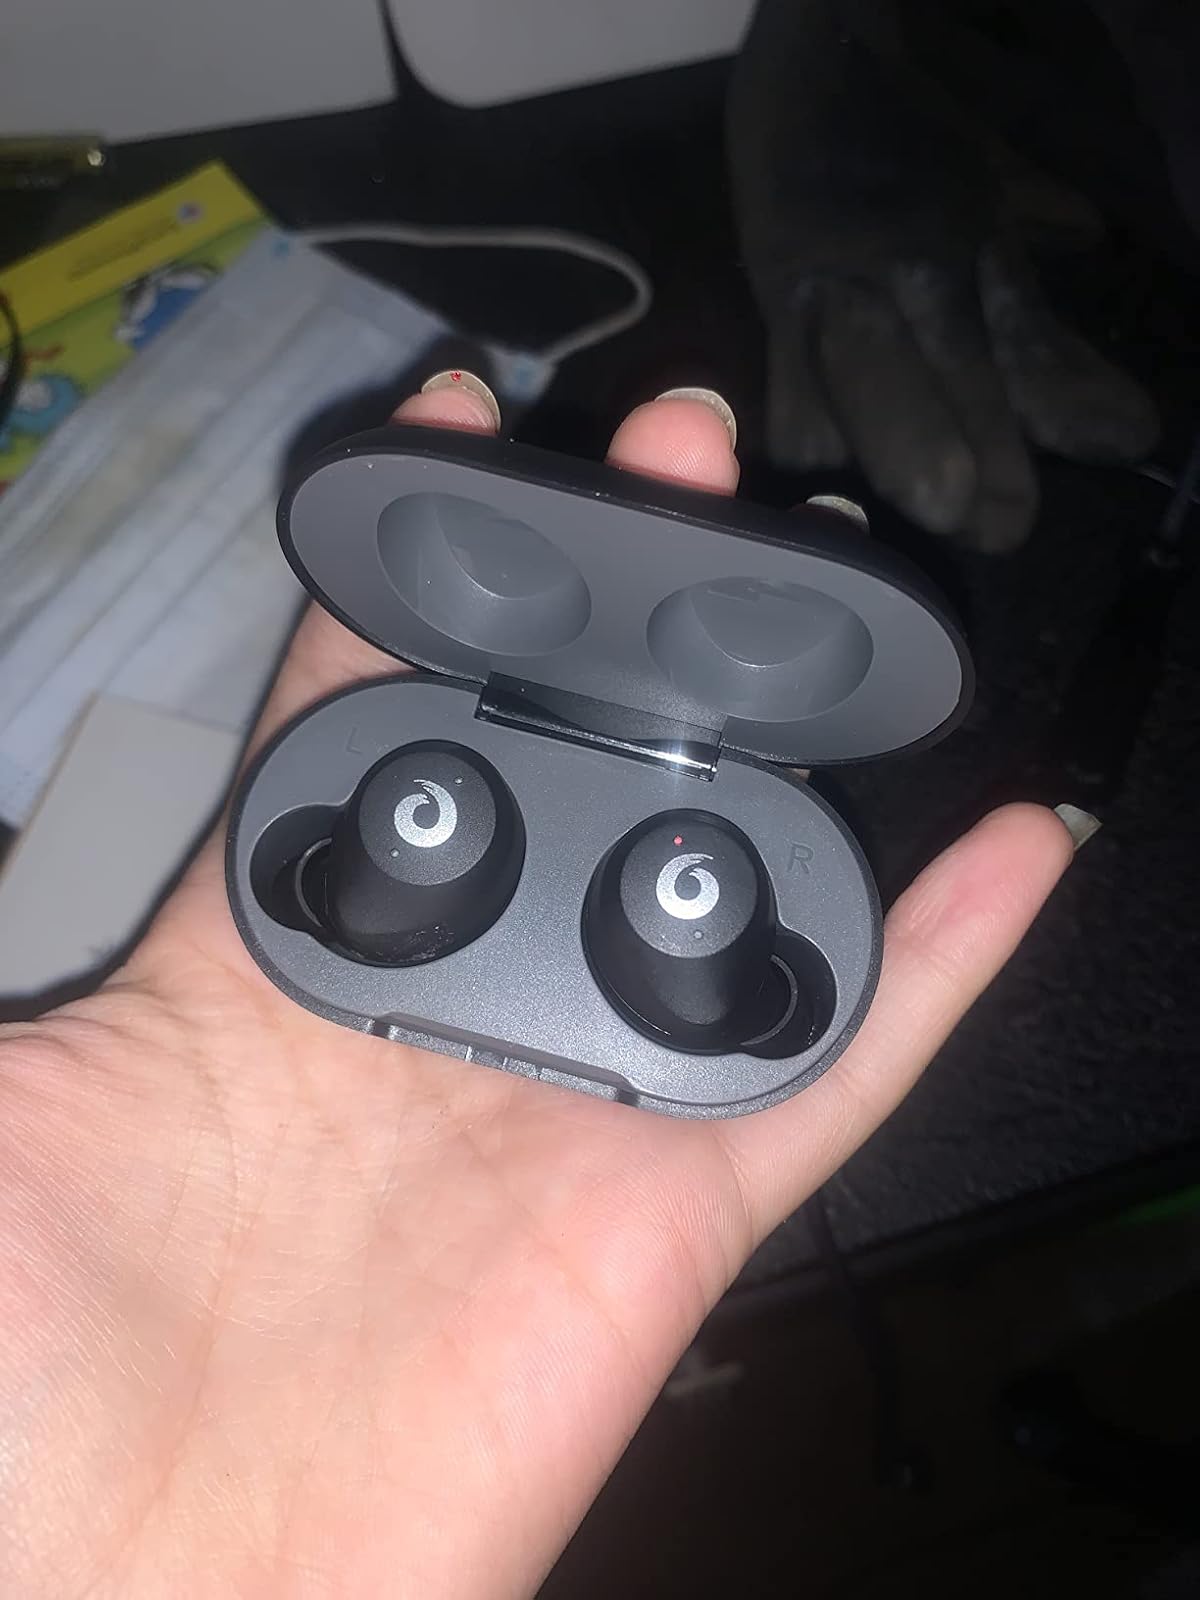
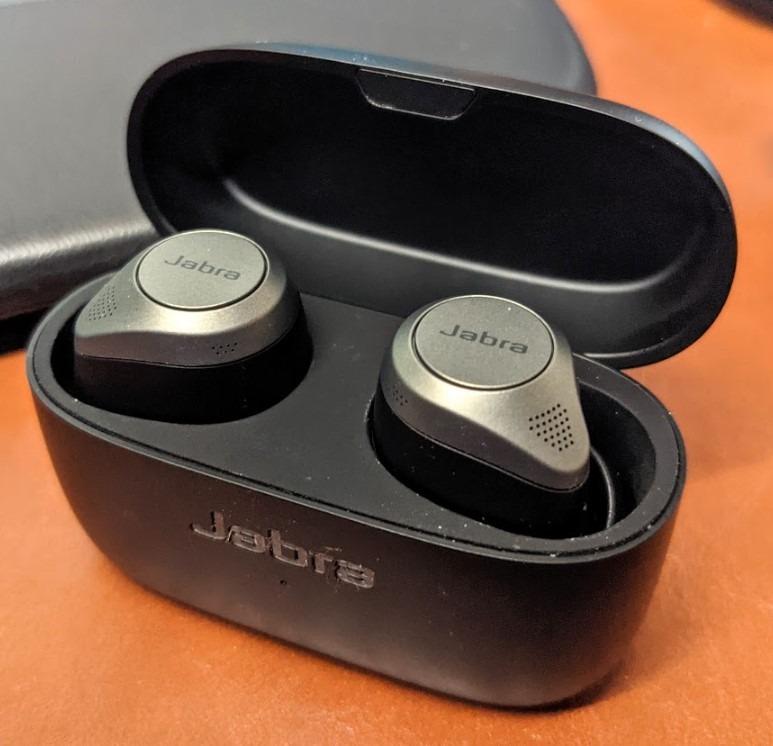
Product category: earbuds
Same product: no